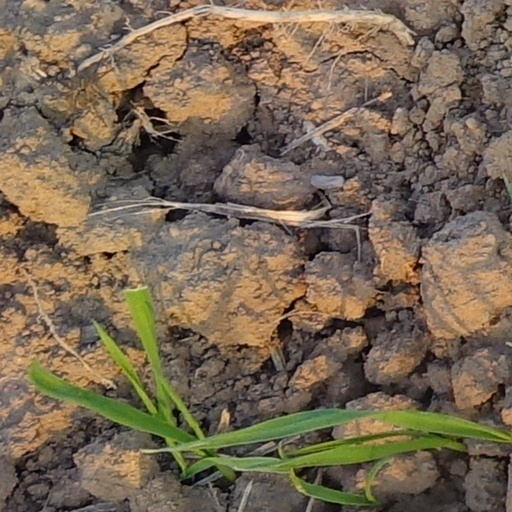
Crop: wheat